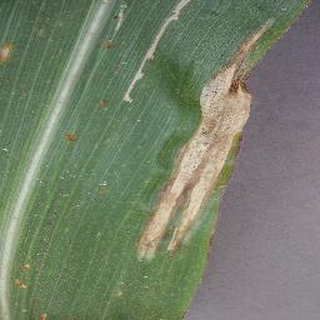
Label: corn_northern_leaf_blight